Districts of Turkey

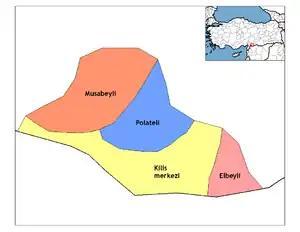
Districts of Kilis

The following population data is based on the 2024 census. The list is sorted from highest to lowest population. According to the results of the Local Elections of March 31, 2024, Mayors are listed with their parties.